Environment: real
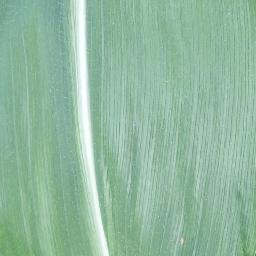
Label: healthy